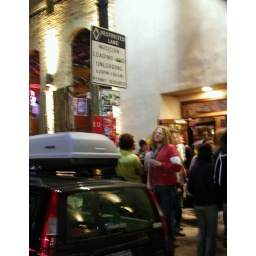
Only in Austin. The street sign signals &amp;quot;normals&amp;quot; to stay out of the loading and unloading zone.